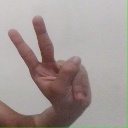
अक्षर: ऐ